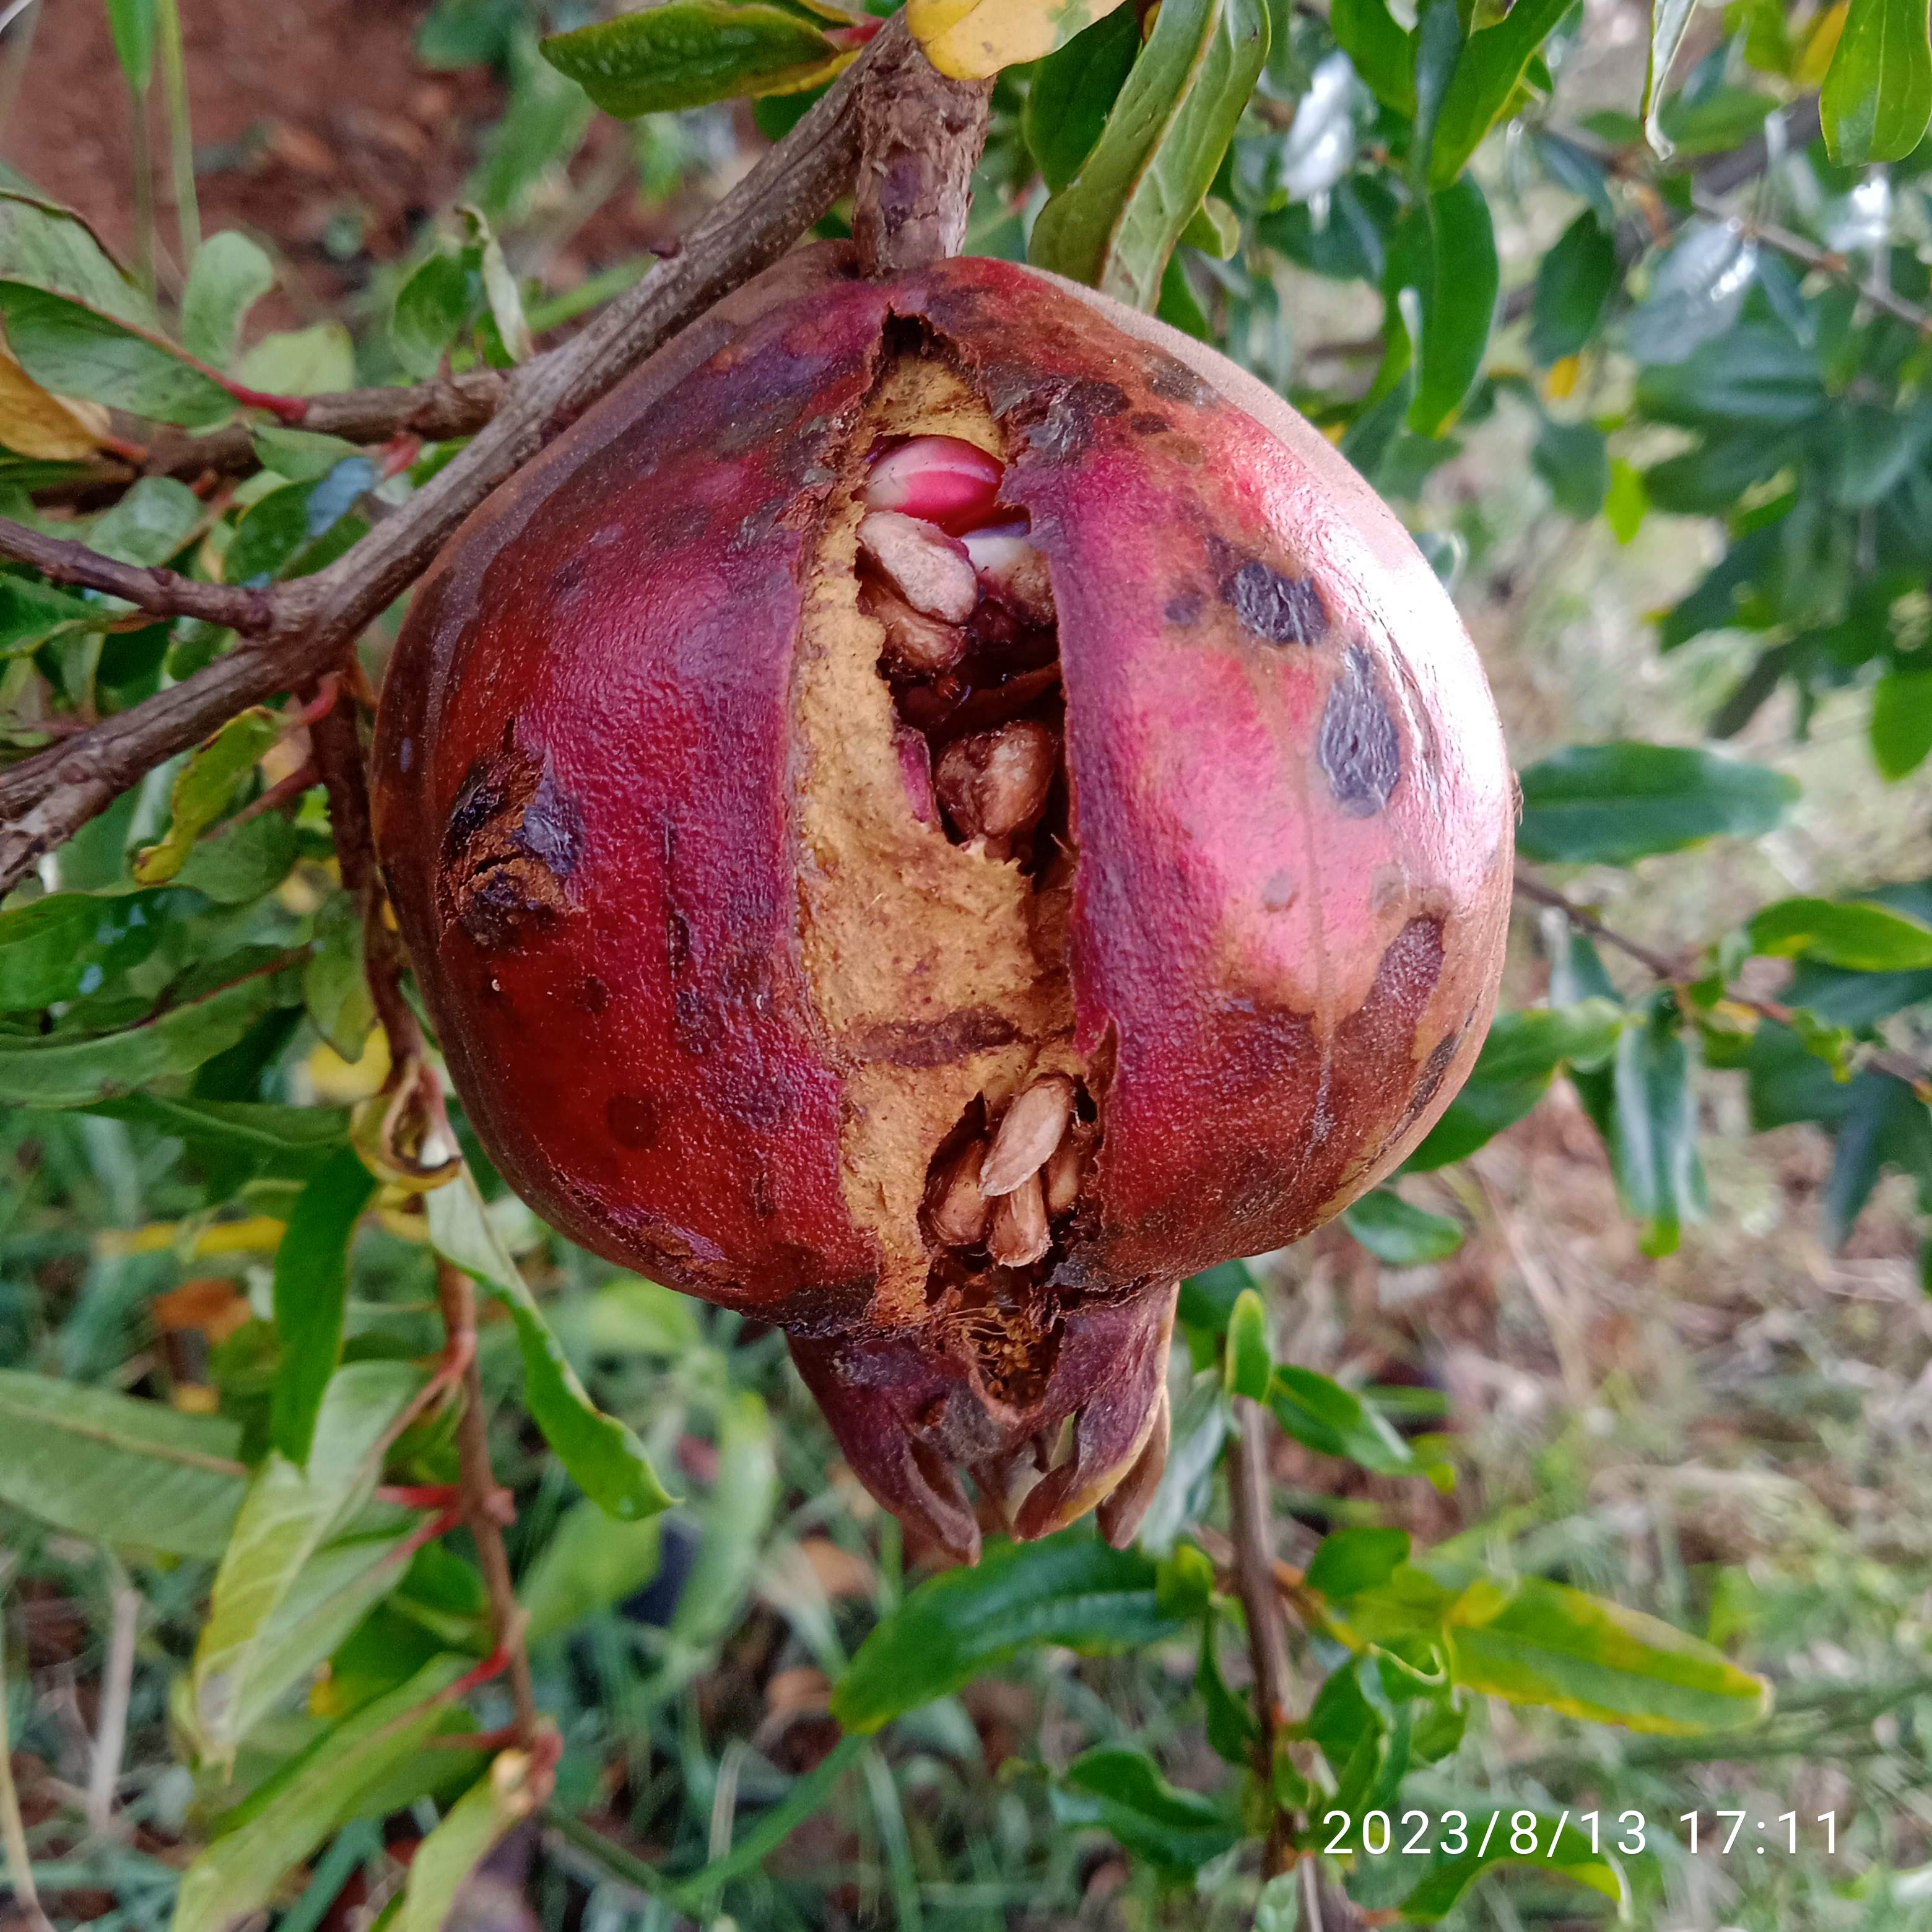
Label: Bacterial_Blight